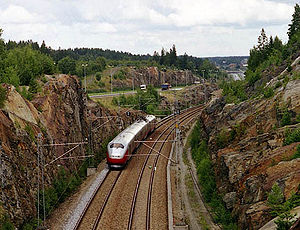
Vestre Linje
Vestre linje syd for Vestby, på det nye dobbeltspor fra 1996.
Vestre linje er den del af jernbanen Østfoldbanen i Norge, der går fra Ski til Sarpsborg via Moss og Fredrikstad. Eftersom denne del af Østfoldbanen er den mest trafikerede sker det, at navnet Vestre linje bruges som betegnelse for hele strækningen mellem Oslo og Halden/Kornsjø via Moss. Modstykket til Vestre linje er Østre linje fra Ski til Sarpsborg via Mysen og Rakkestad.